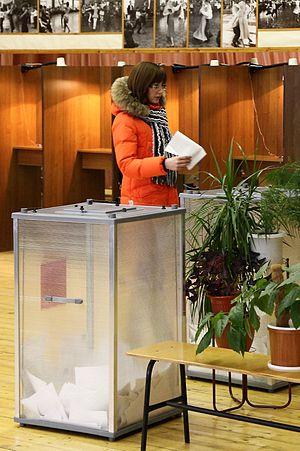
En Russie, une élection présidentielle s'est tenue le 4 mars 2012, afin que les citoyens russes puissent choisir le nouveau président de la fédération.